Flag of Flanders

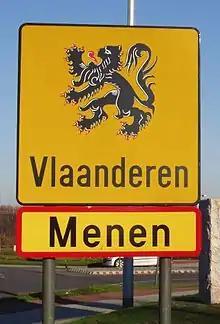

The Flemish lion derives from the arms of the Counts of Flanders. Their first appearance is on a seal of Count Philip of Alsace, dating from 1163. As such they constitute the oldest of the many territorial arms bearing a lion in the Low Countries. Still, Count Philip was not the first of his line to bear a lion, for his cousin, William of Ypres, already used a seal with a lion passant in 1158; and the shield on the enamel effigy of about 1155 from the tomb of his maternal uncle, Geoffrey Plantagenet, Count of Anjou, bears numerous lions rampant.